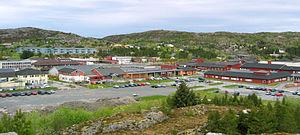
Hitra est une municipalité du comté de Trøndelag en Norvège. Elle s'étend sur l'île du même nom.